Hull General Cemetery

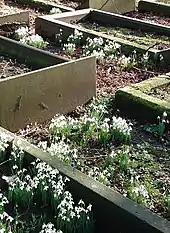
Plain graves in the Quaker burial section of the General Cemetery (2008)

Hull General Cemetery Company was established in 1846, with a capital of 1,000 shares of £10. The cemetery on Spring Bank was opened in 1847, for Anglican burials only, with the foundation stone of the cemetery's entrance lodge formally laid by the mayor, B. M. Jalland on 2 June. The ground was consecrated on 28 August 1847. In 1859 the foundation stone for the cemetery's chapel was laid, by the mayor, Martin Samuelson. The cemetery entrance was in a Gothic Revival style, consisting of three lodges and six large double gates; the original mortuary chapel was octagonal, a second chapel was later added exclusively for Anglican rites, and a third in 1863 for the use of non-conformists. At the time of its development the cemetery was in the parish of Cottingham, and on the outer fringes of the urban development of Hull.